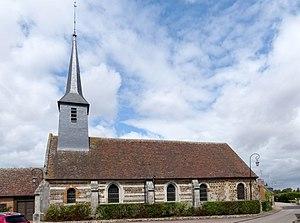
Chambord (Normandie, France). L'église Saint-Martin.
Chambord est une commune française située dans le département de l'Eure en région Normandie.